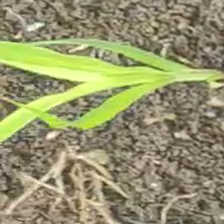
Weed species: Digitaria_SP_(Digitaria Sanguinalis )